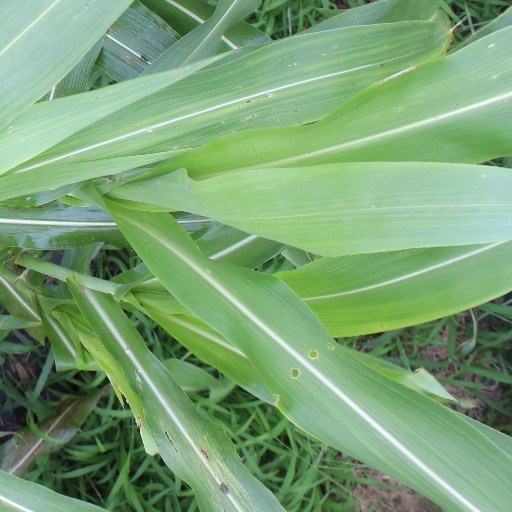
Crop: sorghum